Visigothic Kingdom

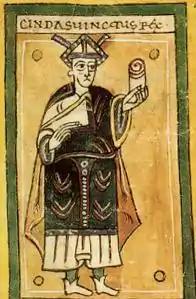

On becoming King, Liuvigild's son Reccared I (586–601) converted from Arian to Chalcedonian Christianity. This led to some unrest in the kingdom, notably a revolt by the Arian bishop of Mérida which was put down; he also beat back another Frankish offensive in the north. Reccared then oversaw the Third Council of Toledo in 589, where he announced his faith in the Nicene creed and denounced Arianism. He adopted the name Flavius, the family name of the Constantinian dynasty, and styled himself as the successor to the Roman emperors. Reccared also fought the Byzantines in Hispania Baetica after they had begun a new offensive.